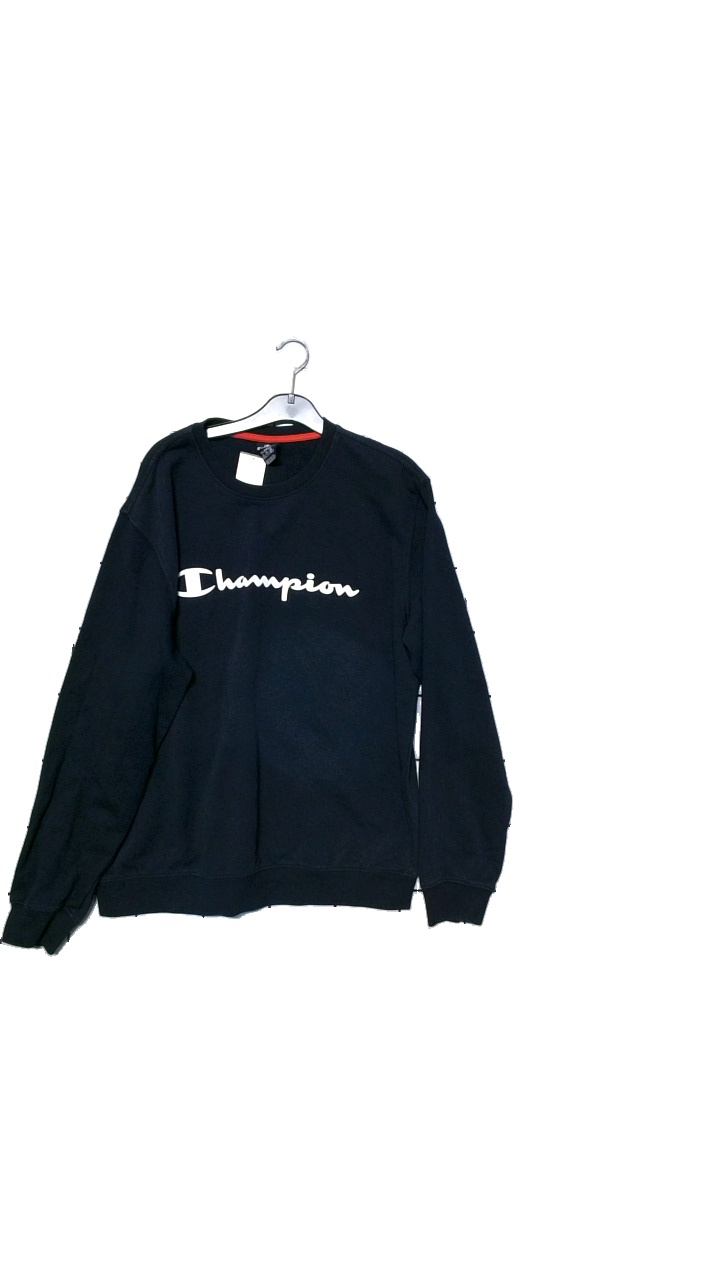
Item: Sweater (Men)
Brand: Champion
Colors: Blue
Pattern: Logo print
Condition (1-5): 4
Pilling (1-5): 5
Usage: Reuse
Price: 100-150